The Stripping of the Altars

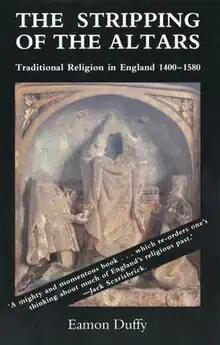
First edition cover

The Stripping of the Altars: Traditional Religion in England, 1400–1580 is a work of history written by Eamon Duffy and published in 1992 by Yale University Press. It received the Longman-"History Today" Book of the Year Award.